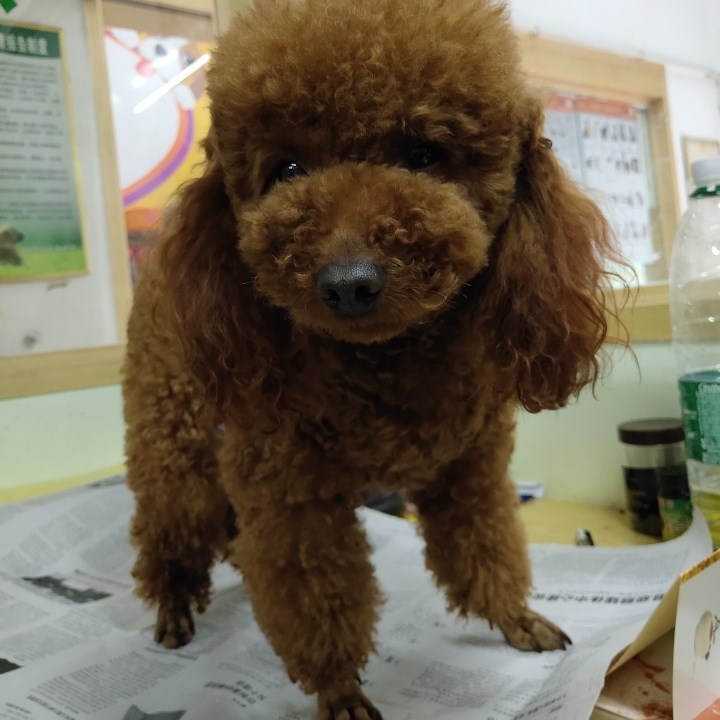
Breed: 7449-n000128-teddy